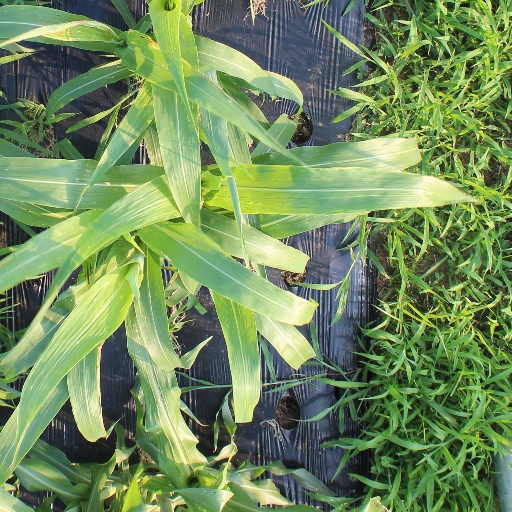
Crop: sorghum